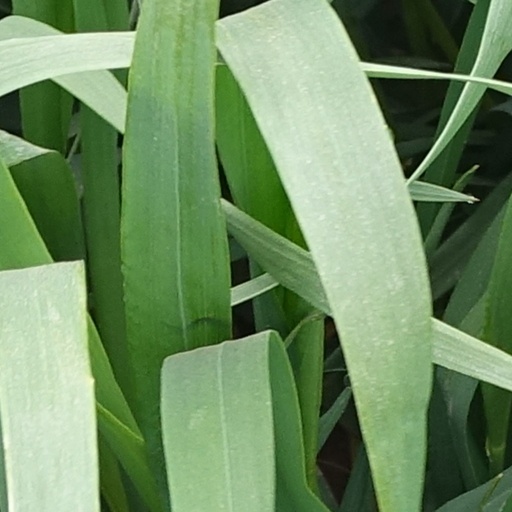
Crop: wheat